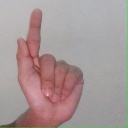
अक्षर: ळ